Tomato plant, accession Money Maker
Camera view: vertical (180 deg); turntable rotation: 150 degrees
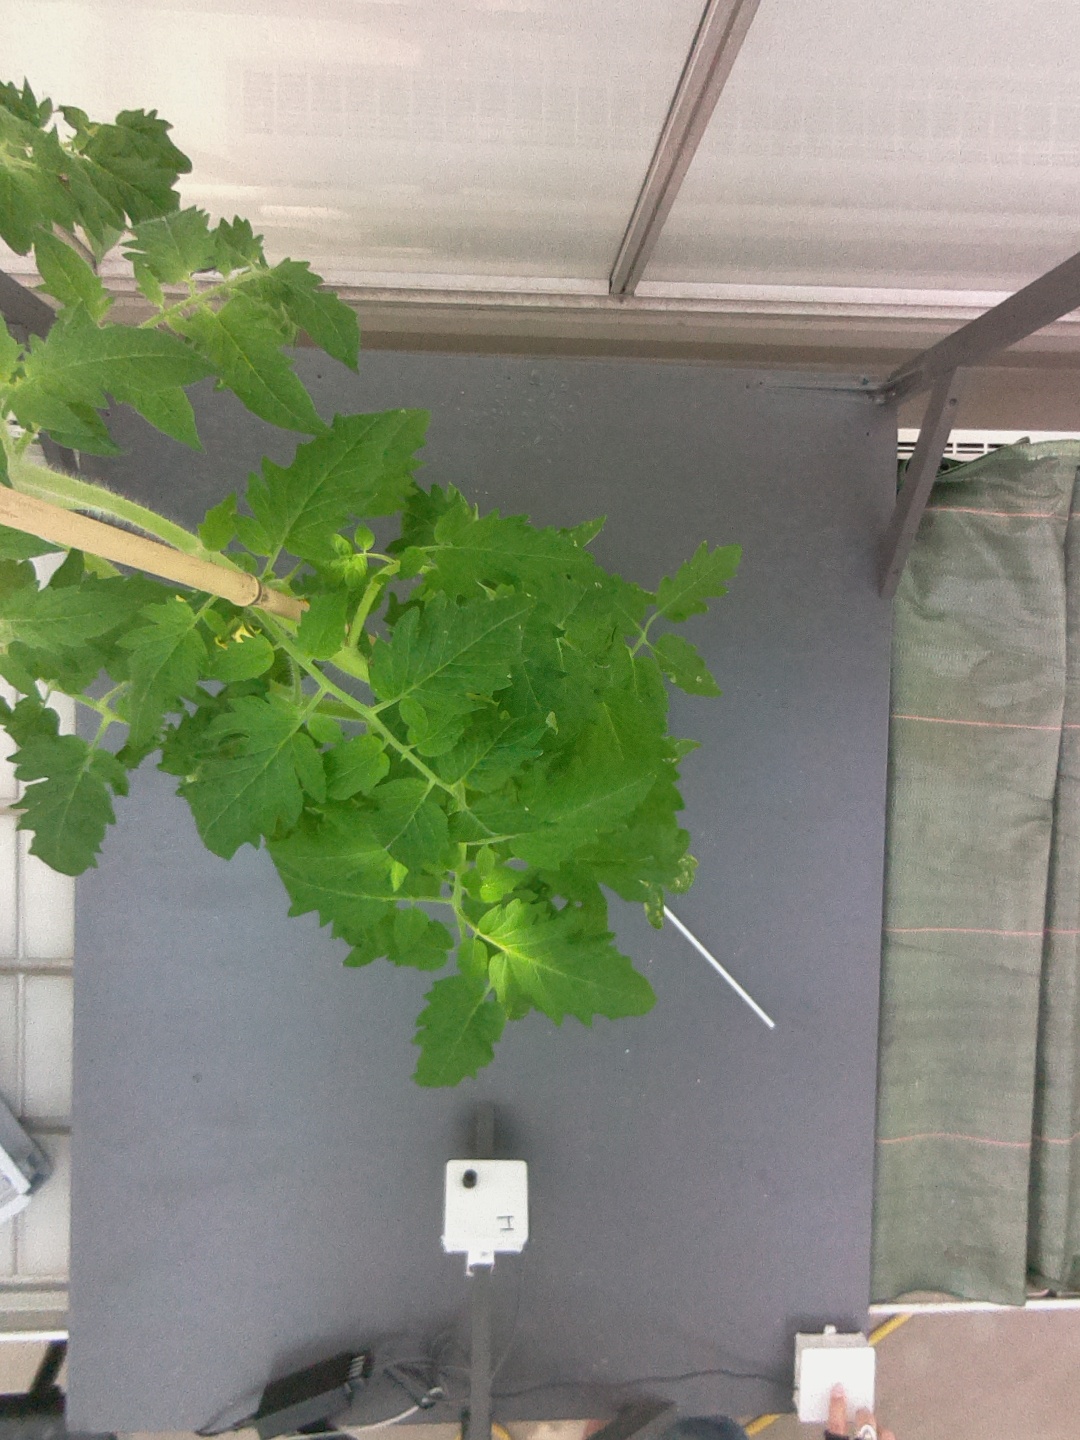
BBCH growth stage 65: Full flowering, 50%-60% of flowers open, first petals falling